317th Operations Group

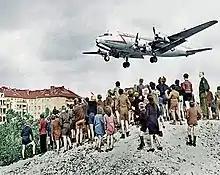
C-54 landing at Tempelhof during the Berlin Airlift

The Soviet blockade of Berlin created a demand for all the large transport aircraft in the United States Air Force inventory. Although United States Air Forces Europe had two troop carrier groups in Germany, they were both equipped with the C-47 in the summer of 1948. These aircraft were aging, had a limited capacity, presented serious supply problems associated with the parts needed to keep them flying and their payload was limited.